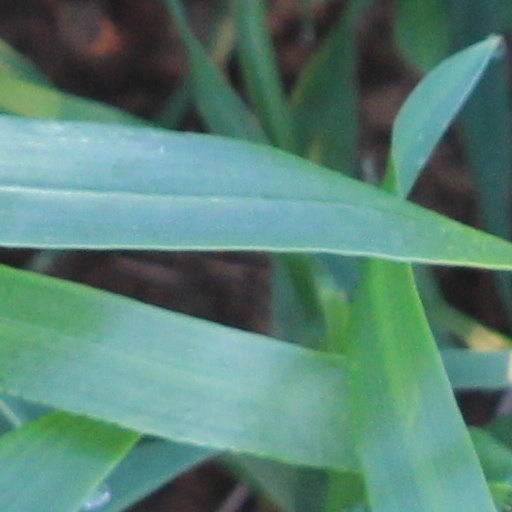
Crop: wheat